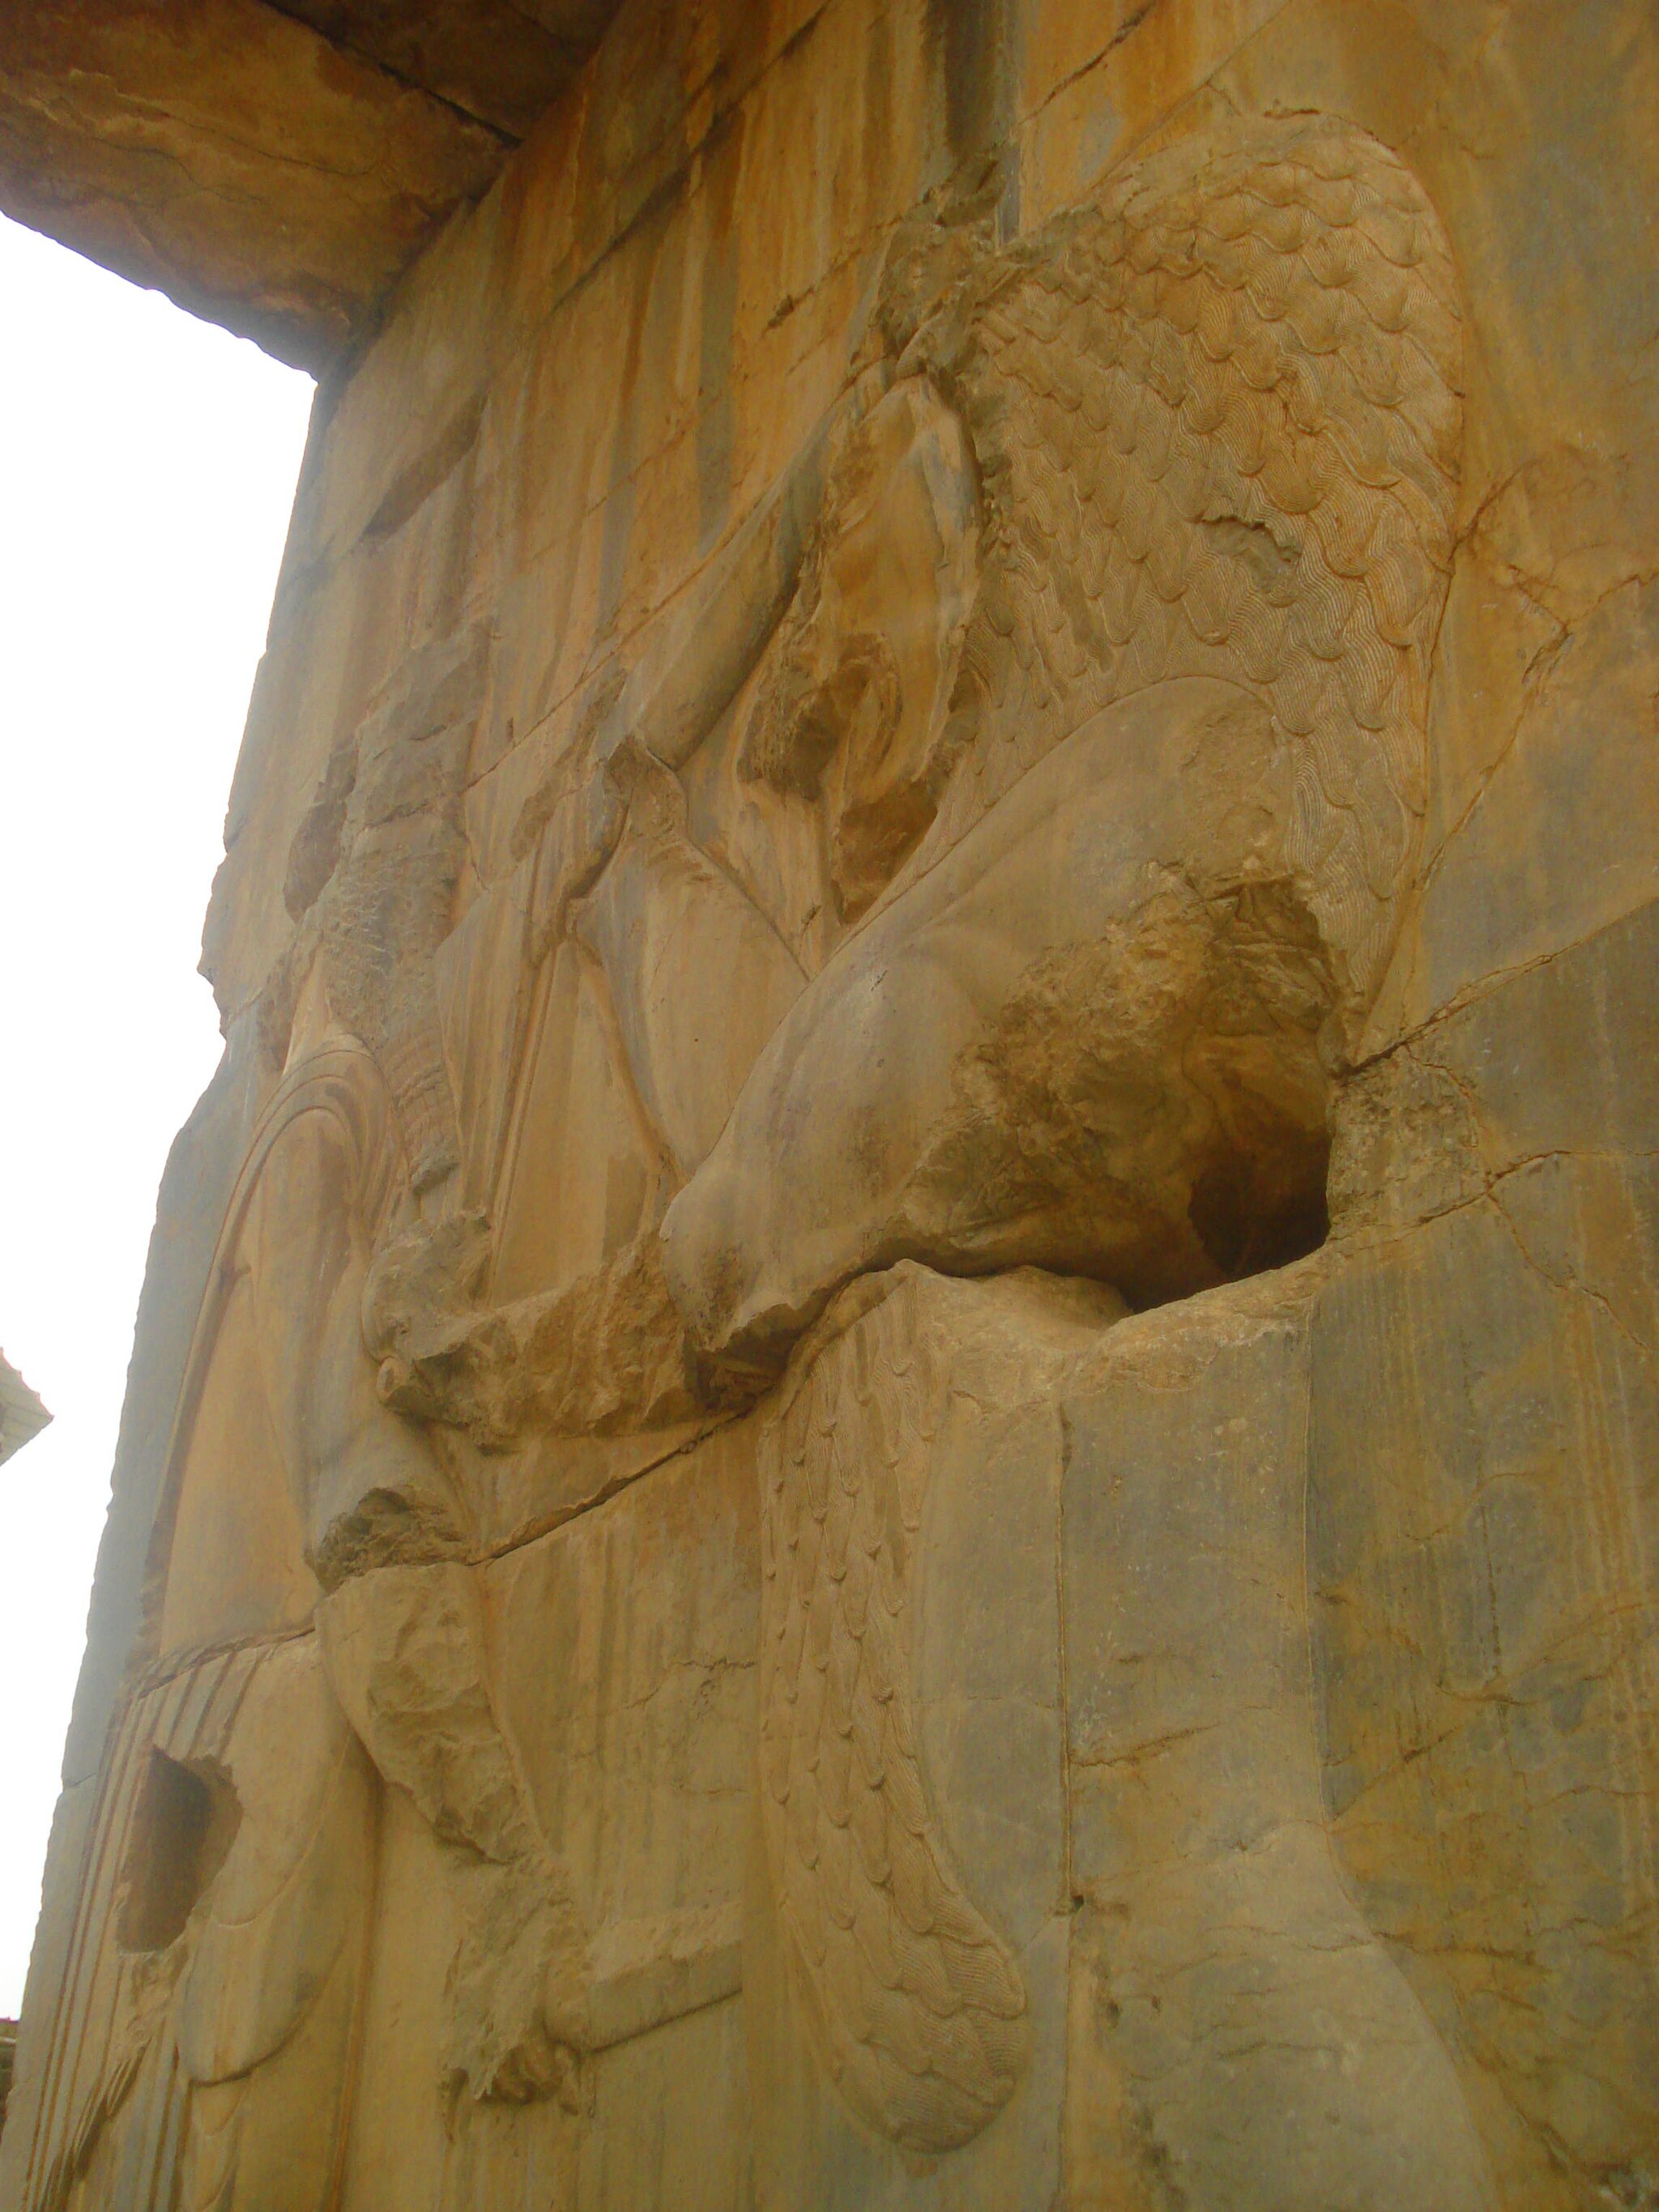
Title: یک زمانی این نشان بانک ملی بود - panoramio
Description: یک زمانی این نشان بانک ملی بود
Date: Taken on 15 April 2011
Categories: Panoramio files uploaded by Panoramio upload bot, Panoramio images reviewed by trusted users, Photos from Panoramio, Files with coordinates missing SDC location of creation, 2011 in Persepolis, Iran photographs taken on 2011-04-15, Reliefs of king killing a lion, Hall of hundred columns